Warday

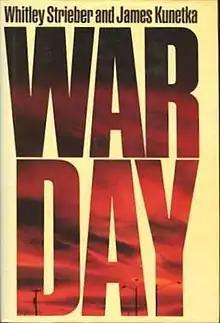
1984 hardback edition

Warday is a novel by Whitley Strieber and James Kunetka, first published in 1984. It is a fictional account of the authors travelling across the U.S. five years after a limited nuclear attack in order to assess how the nation has changed after the war. The novel takes the form of a first-person narrative research article and includes government documents, interviews with survivors and aid workers, and present-tense narration.